Women in the Crusades

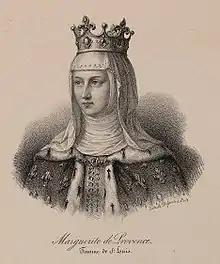
Portrait of Margaret of Provence

A number of women took the cross and battled the Muslims, some with their husbands, some without; numerous royal women fought as Crusaders, and at least one against them. The six most prominent examples of these warriors are given below, the most famous of which is Eleanor of Aquitaine.